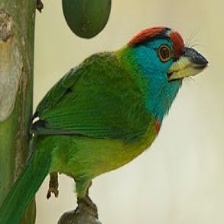
Species: BLUE THROATED TOUCANET
Scientific name: AULACORHYNCHUS CAERULEOGULARIS
ImageNet parent category: toucan